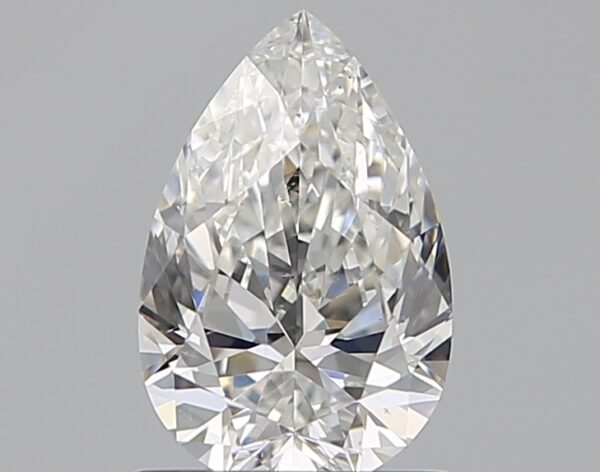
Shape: pear
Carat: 0.92
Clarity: SI1
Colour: H
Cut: EX
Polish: EX
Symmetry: EX
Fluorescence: F
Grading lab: GIA
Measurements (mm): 8.35 x 5.47 x 3.33